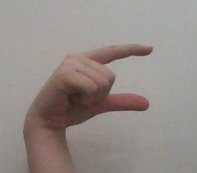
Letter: dal